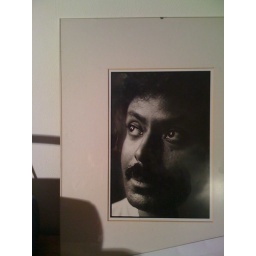
Een fotoportret van mij door Joost van den Broek in de jaren negentig.